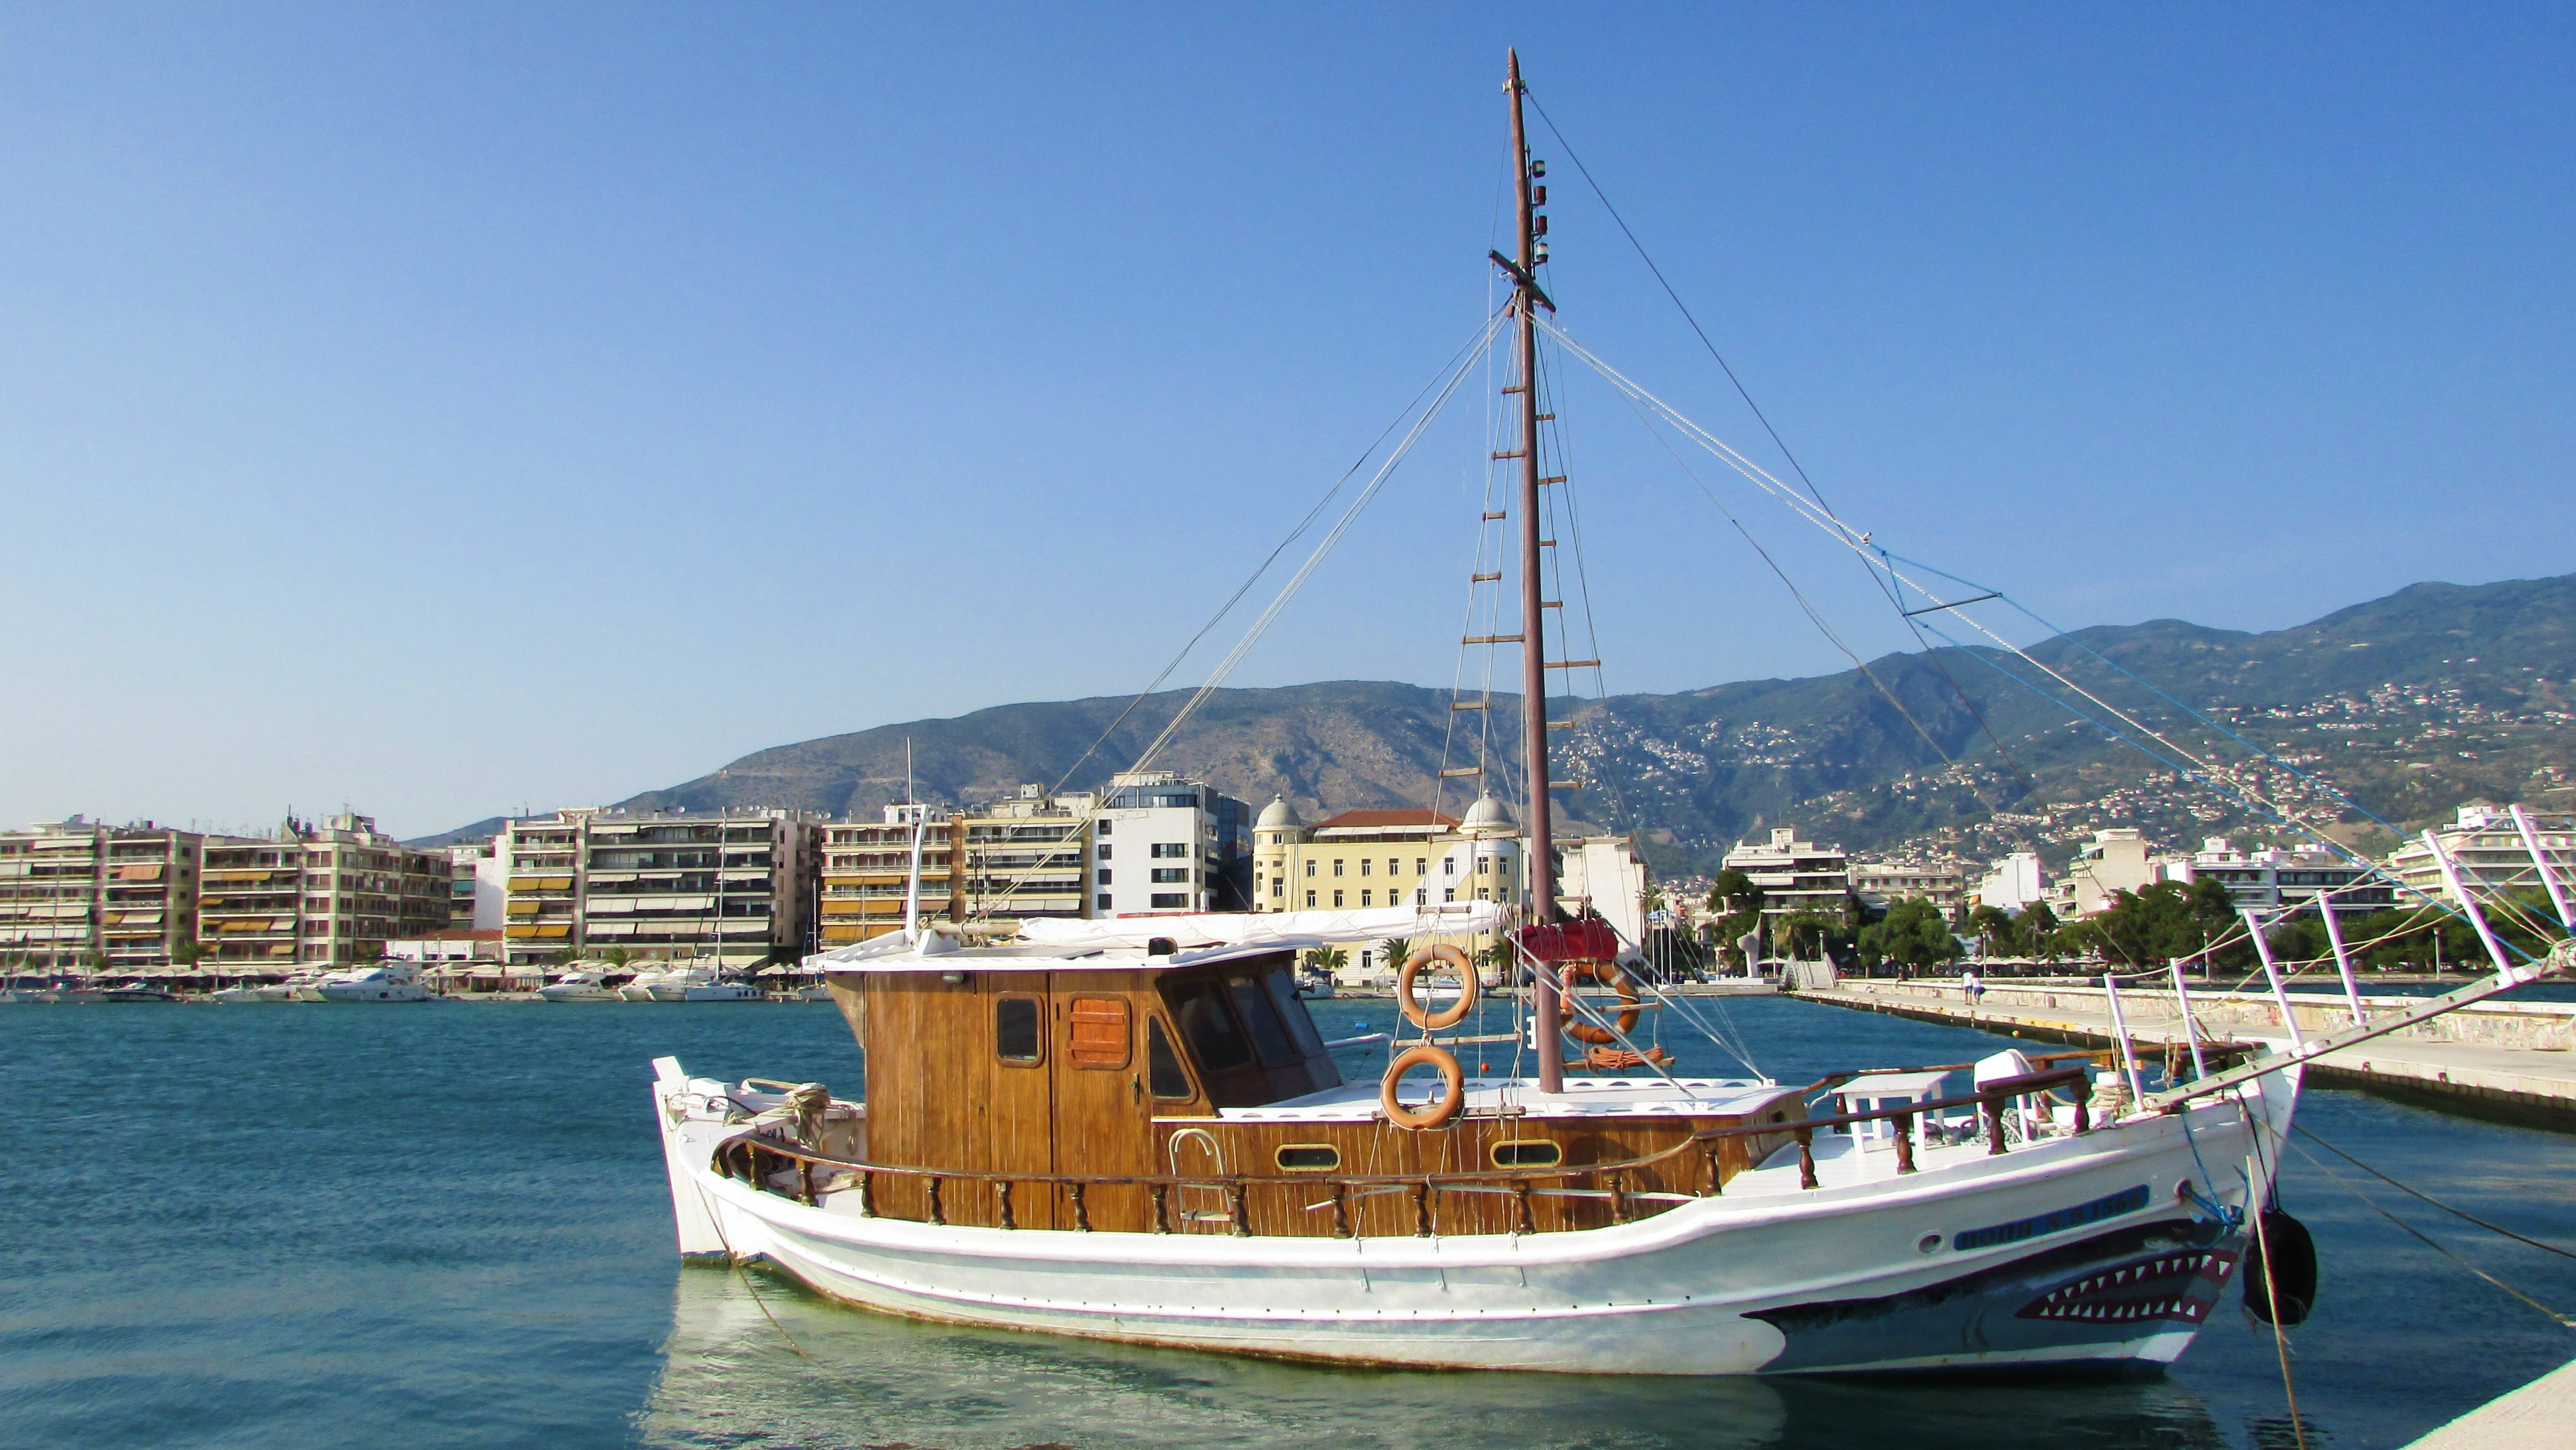
sea, boat, town, ship, travel, vehicle, mast, yacht, bay, sailboat, sail, greece, promenade, watercraft, schooner, windjammer, destination, sailing ship, fishing vessel, tall ship, volos, magnesia, thessaly, caravel